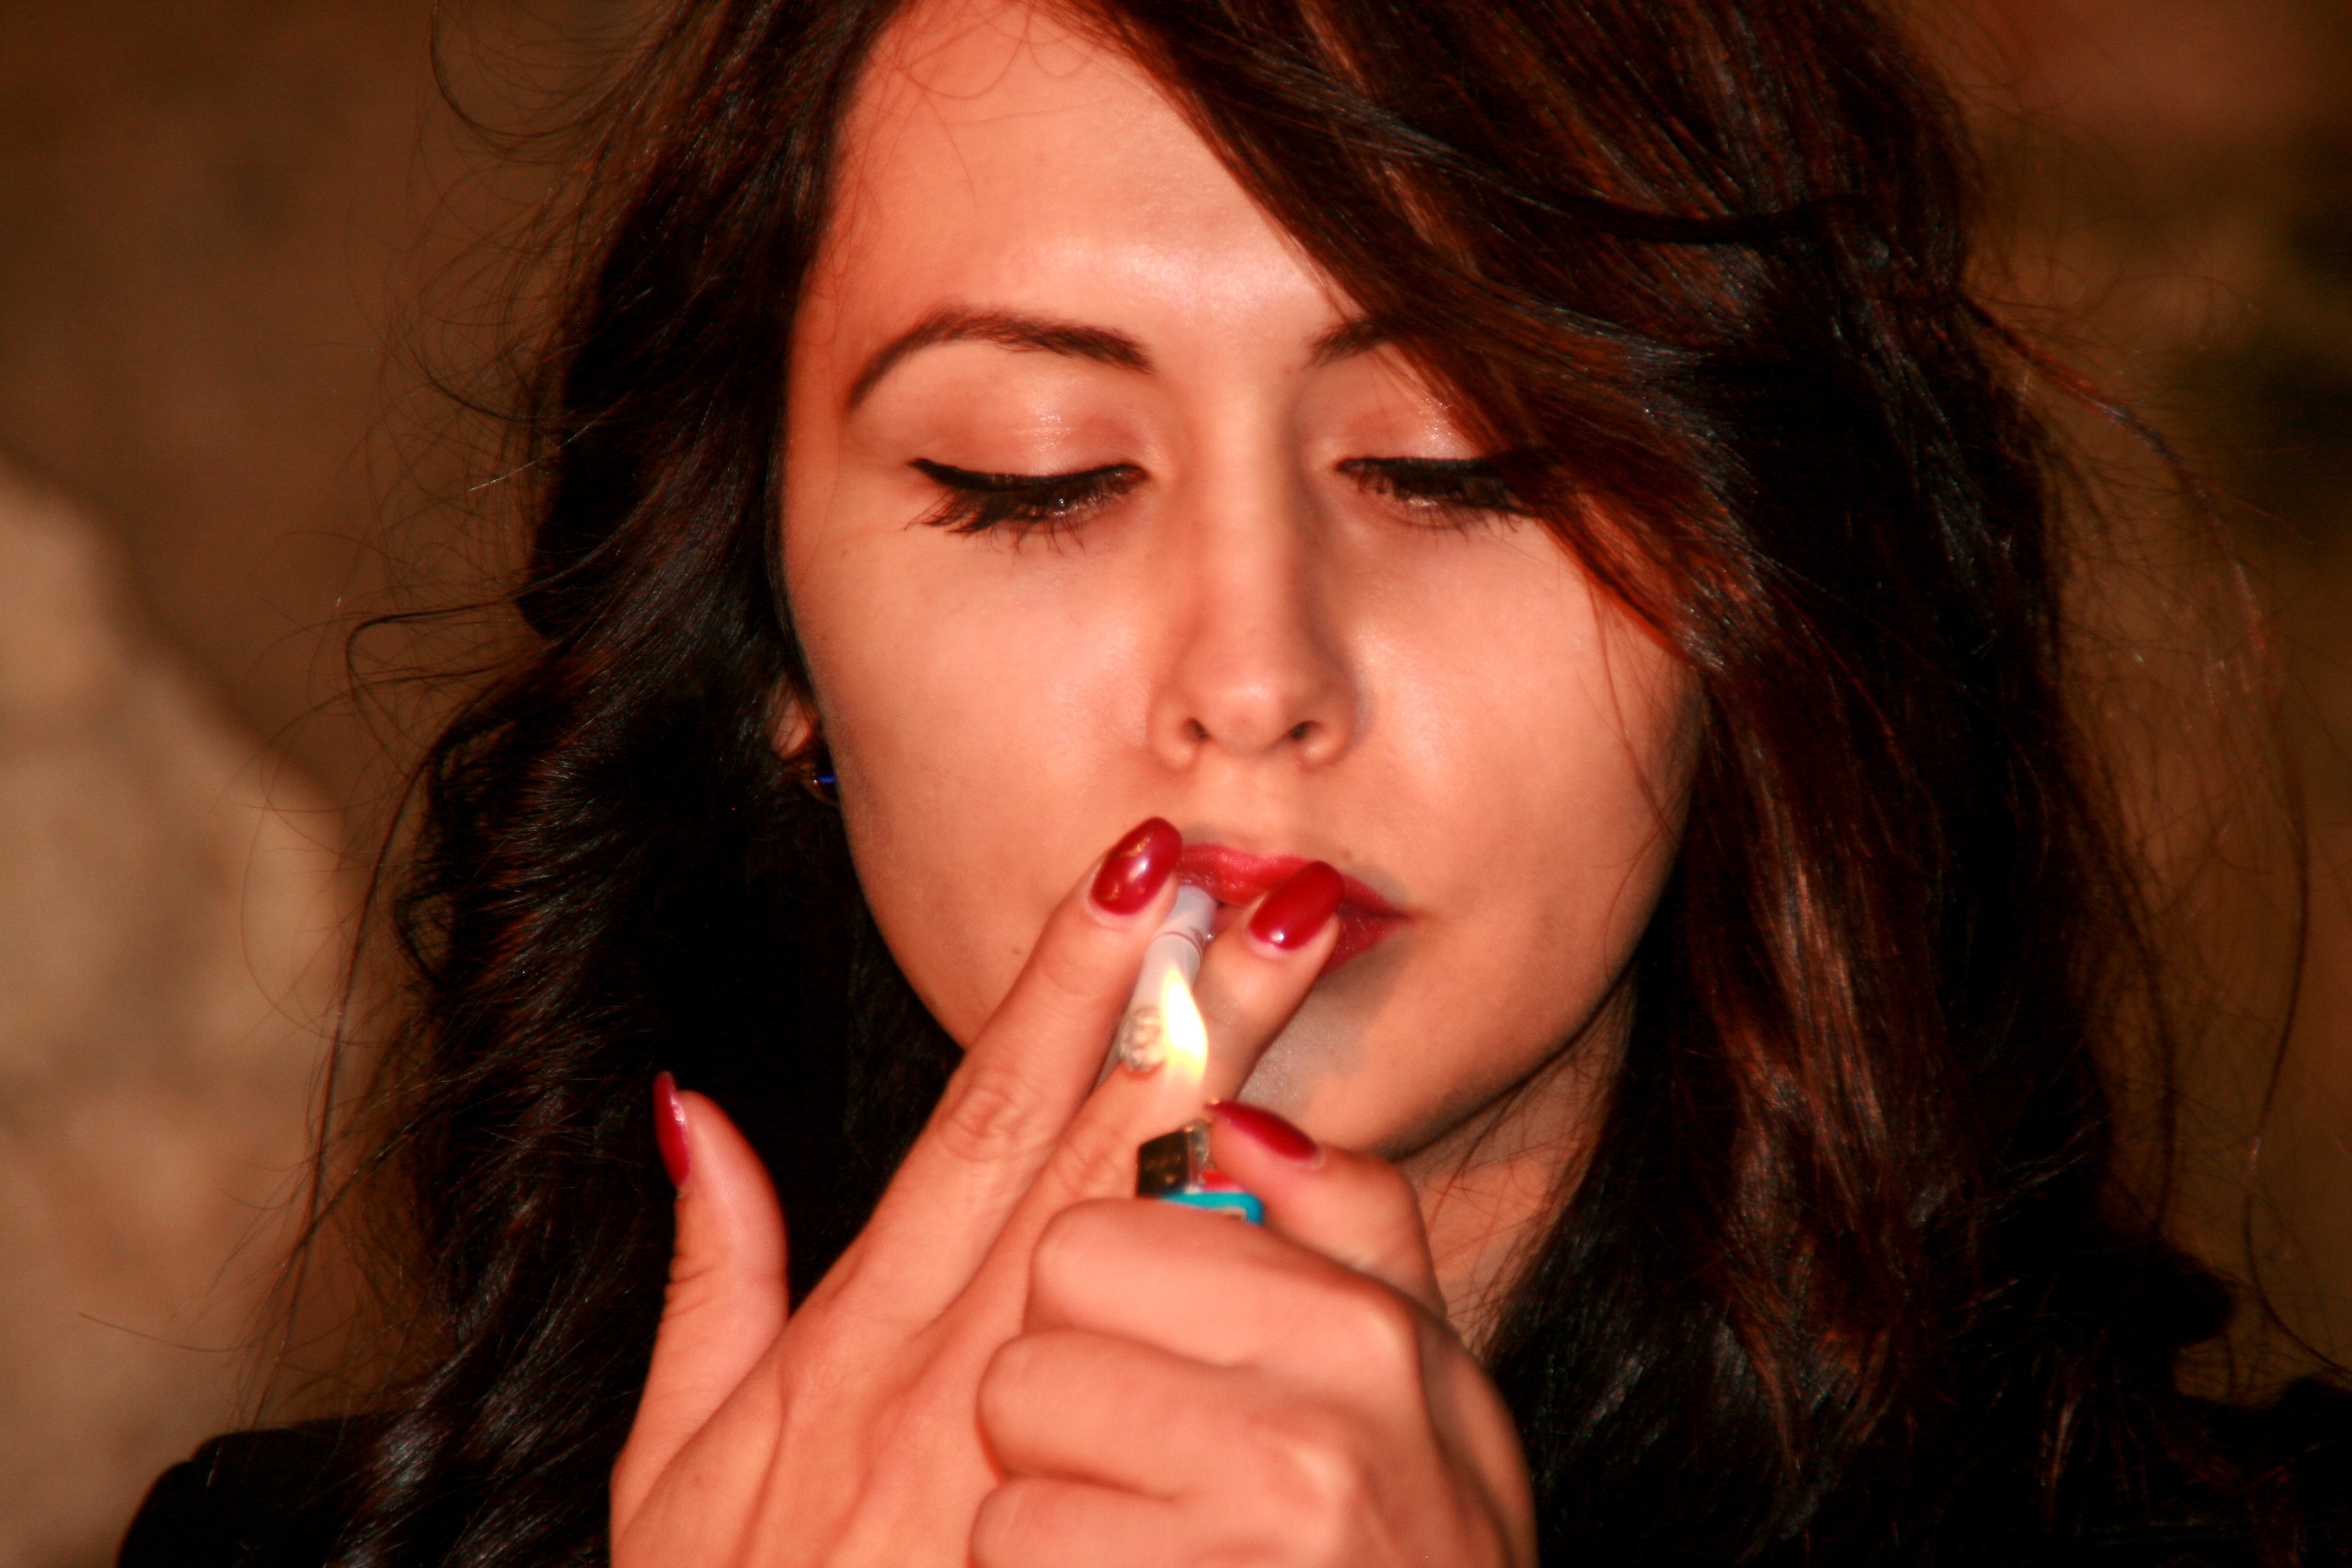
hand, person, girl, woman, hair, photography, leg, portrait, model, finger, red, lady, facial expression, lip, cigarette, smile, mouth, long hair, close up, human body, black hair, face, nose, eye, head, skin, beauty, blond, organ, emotion, photo shoot, seduction, leather jacket, brown hair, sense, portrait photography, human action